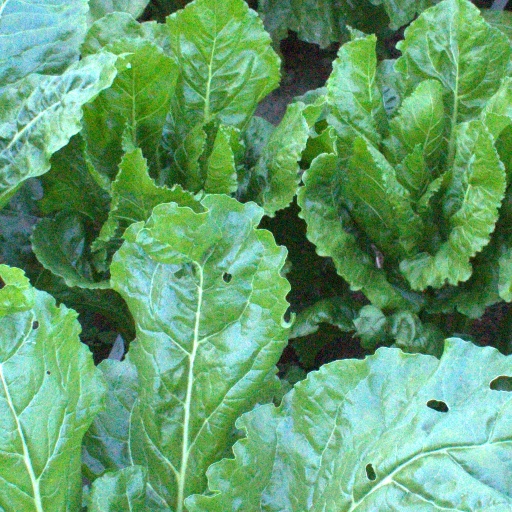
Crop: sugar beet